Evolution of metal ions in biological systems

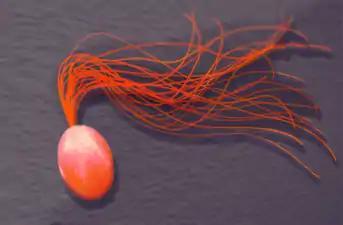
"Pyrococcus furiosus", one of the few modern organisms in which the incorporation of tungsten is still essential

Tungsten is one of the oldest metal ions to be incorporated in biological systems, preceding the Great Oxygenation Event. Before the abundance of oxygen in Earth's atmosphere, oceans teemed with sulfur and tungsten, while molybdenum, a metal that is highly similar chemically, was inaccessible in solid form. The abundance of tungsten and lack of free molybdenum likely explains why early marine organisms incorporated the former instead of the latter. However, as cyanobacteria began to fill the atmosphere with oxygen, molybdenum became available (molybdenum becomes soluble when exposed to oxygen) and molybdenum began to replace tungsten in the majority of metabolic processes, which is seen today, as tungsten is only present in the biological complexes of prokaryotes (methanogens, gram-positive bacteria, gram-negative aerobes and anaerobes), and is only obligated in hyperthermophilic archaea such as P. furiosus.